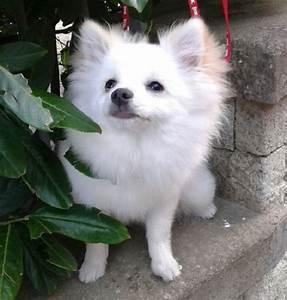
dog